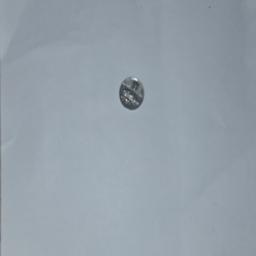
Label: 5_New_Back